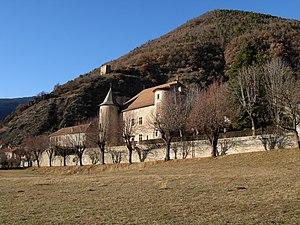
Cet article recense les monuments historiques des Hautes-Alpes, en France.
Montmaur est une commune française située dans le département des Hautes-Alpes en région Provence-Alpes-Côte d'Azur.